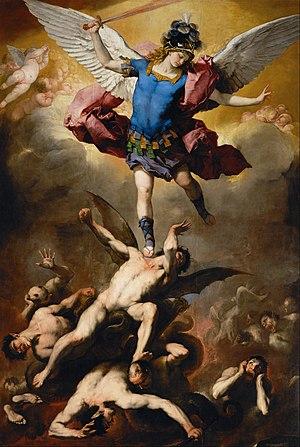
La peinture italienne a, dans le domaine de l'histoire de l'art, une place singulière tant par la variété de ses genres artistiques que par son rayonnement au-delà de l'Italie. La production picturale en Italie est intimement liée à l'histoire de la péninsule et plus généralement à l'histoire du continent européen. La peinture italienne s'est nourrie des influences des puissances qui ont dominé la péninsule pendant des siècles et, dans le même temps, elle a profondément influencé l’art de tout l’Occident.